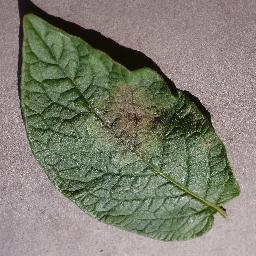
Label: Potato___Late_blight